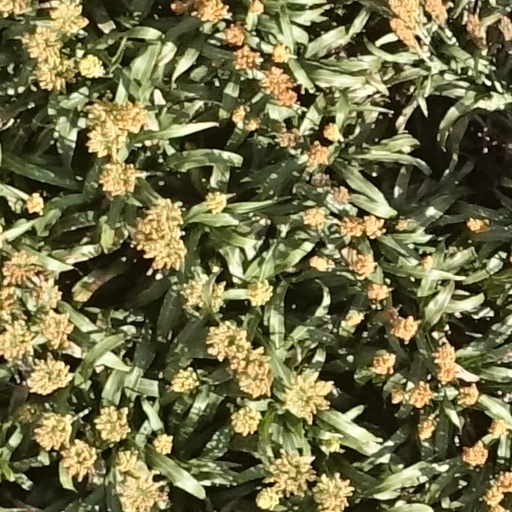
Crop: sorghum